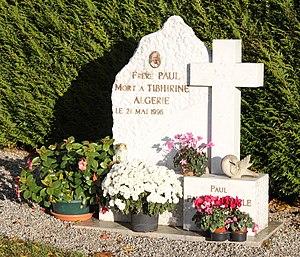
Martyr de Thibherine, Algérie. Assassiné le 27mars 1996. Décapité, son corps n'a jamais été retrouvé.
Bonnevaux est une commune française située dans le département de la Haute-Savoie, en région Auvergne-Rhône-Alpes.